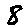
Label: 8